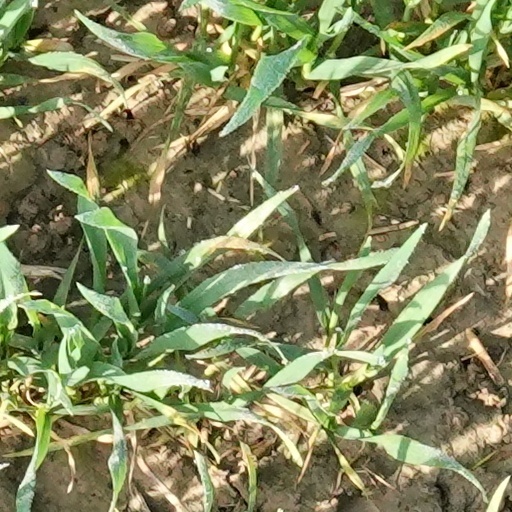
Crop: wheat